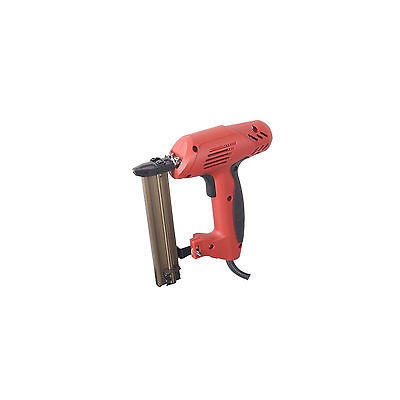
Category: stapler